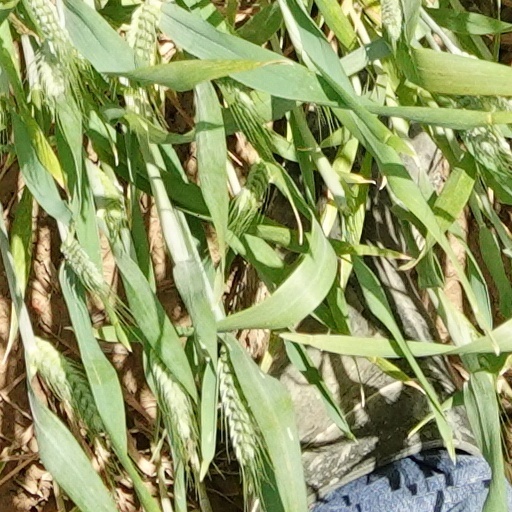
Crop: wheat